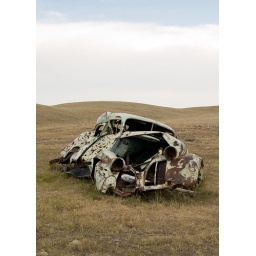
An old car sitting in a field in southern Saskatchewan.